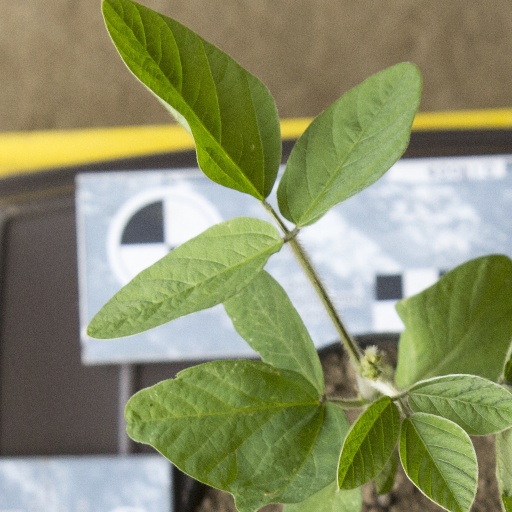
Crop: soybean